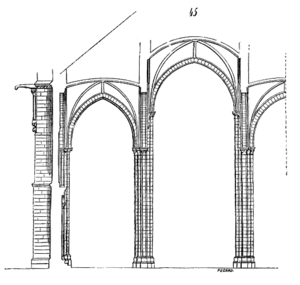
Le terme de pseudo-basilique, ou d’église pseudo-basilicale, peu usité en francophonie car n’appartenant pas au vocabulaire architectural français, désigne, dans les pays de langue allemande et aussi de langue néerlandaise, une église à plan basilical, mais dont la nef centrale ne dépasse en hauteur les nefs collatérales que dans une mesure relativement limitée ; une conséquence de cette disposition est qu’en règle générale la nef centrale ne bénéficie pas d’éclairage direct par voie de Fenêtre-hautefenêtres-hautes. Le terme pseudo-basilical s’applique donc à l’élévation d’une église, non à son plan au sol, lequel est basilical au sens classique.